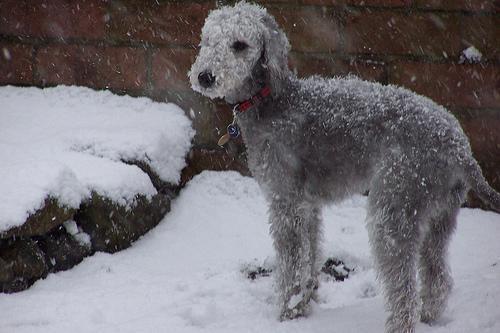
Bedlington_terrier